Eilean Donan

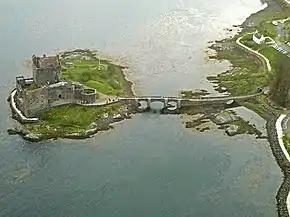
Aerial view of Eilean Donan

James I, determined to pacify the Highlands, journeyed to Inverness in 1427 and invited the principal chiefs to meet him there. Allegedly among them was the young Alexander Mackenzie, 6th Earl of Kintail. James then arrested him, along with the other chiefs, on their arrival. Mackenzie clan histories relate that, although several chiefs were executed or imprisoned, Alexander, due to his youth, was instead sent to Perth to attend school. Alexander's uncles attempted to seize control of Kintail, but the constable Duncan Macaulay continued to hold Eilean Donan on his behalf. Fionnla Dubh mac Gillechriosd, considered by clan historians to be the founder of the Clan Macrae in Kintail, was dispatched to fetch the young laird back. During his lairdship Alexander appears to have supported the monarchy against the MacDonald Lords of the Isles and was allegedly rewarded by another charter of Kintail in 1463. Alexander died in about 1488 at a great age, and was succeeded by Kenneth Mackenzie, 7th of Kintail who won the Battle of Blar Na Pairce against the MacDonalds. Kenneth died a few years later and was succeeded first by his eldest son, then on his death in 1497 by his second son, John of Killin, who was still a minor. His uncle, Hector Roy Mackenzie, attempted to usurp the Mackenzie lands and installed his own constable in Eilean Donan, Malcolm Mac Ian Charrich Macrae. Hector's lawless activities caused the Mackenzies to be branded rebels, and in 1503 the Earl of Huntly offered to deliver Eilean Donan to the king, and to hold it on his behalf. James IV supplied a ship to support the enterprise. Eventually, John compelled his uncle to relinquish his claim, and Hector agreed to hand over Eilean Donan. The constable refused however, and John's supporters laid siege. Malcolm Mac Ian Charrich was eventually persuaded by Hector to relinquish the castle, after which he was dismissed as constable and Christopher Macrae (Gillechriosd Mac Fionnlagh Mhic Rath) was appointed in his place in around 1511. John of Killin obtained a further charter of Kintail and Eilean Donan in 1509.